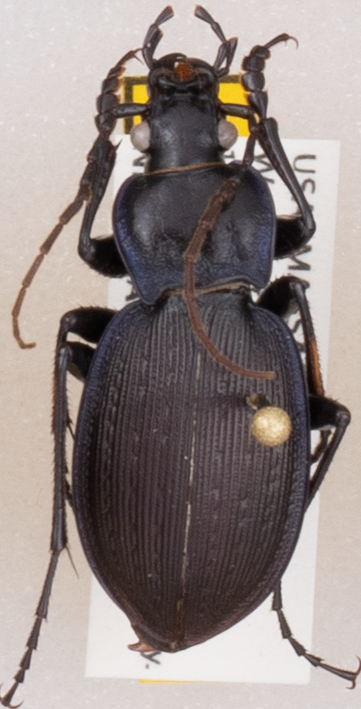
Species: Carabus goryi
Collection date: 2021-05-26
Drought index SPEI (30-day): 0.07
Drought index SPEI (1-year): -1.962
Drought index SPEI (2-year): -1.362